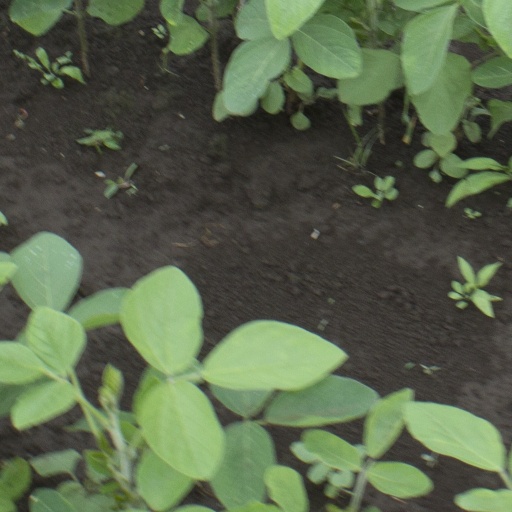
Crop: soybean